Atlanticism

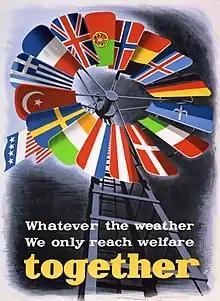
Poster by the U.S. government promoting the Marshall Plan (1950)

Atlanticism, also known as Transatlanticism or North Atlanticism, is the ideology which advocates a close alliance between nations in Northern America (the United States and Canada) and in Europe on political, economic, and defense issues. The term derives from the North Atlantic Ocean, which is bordered by North America and Europe.